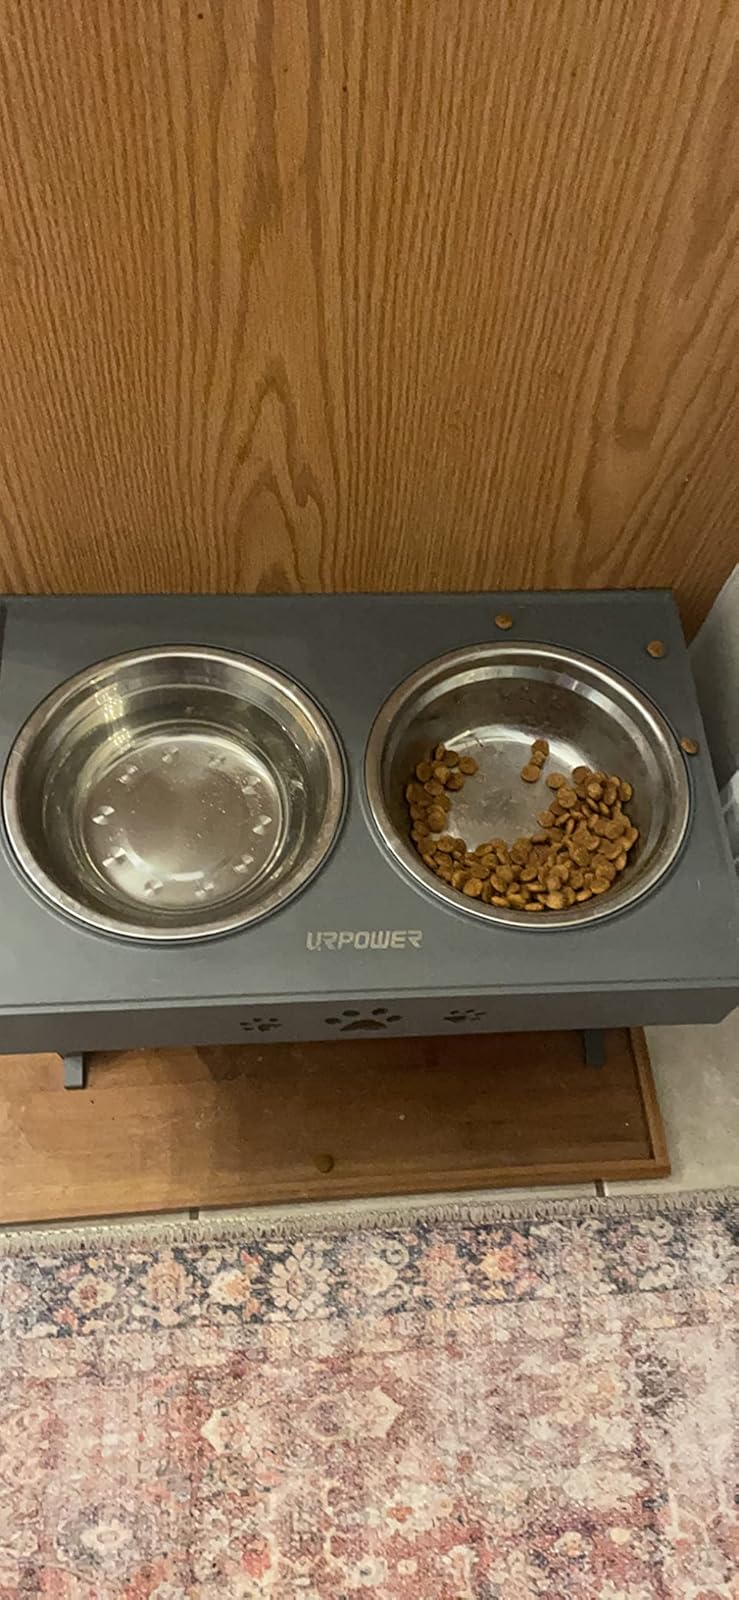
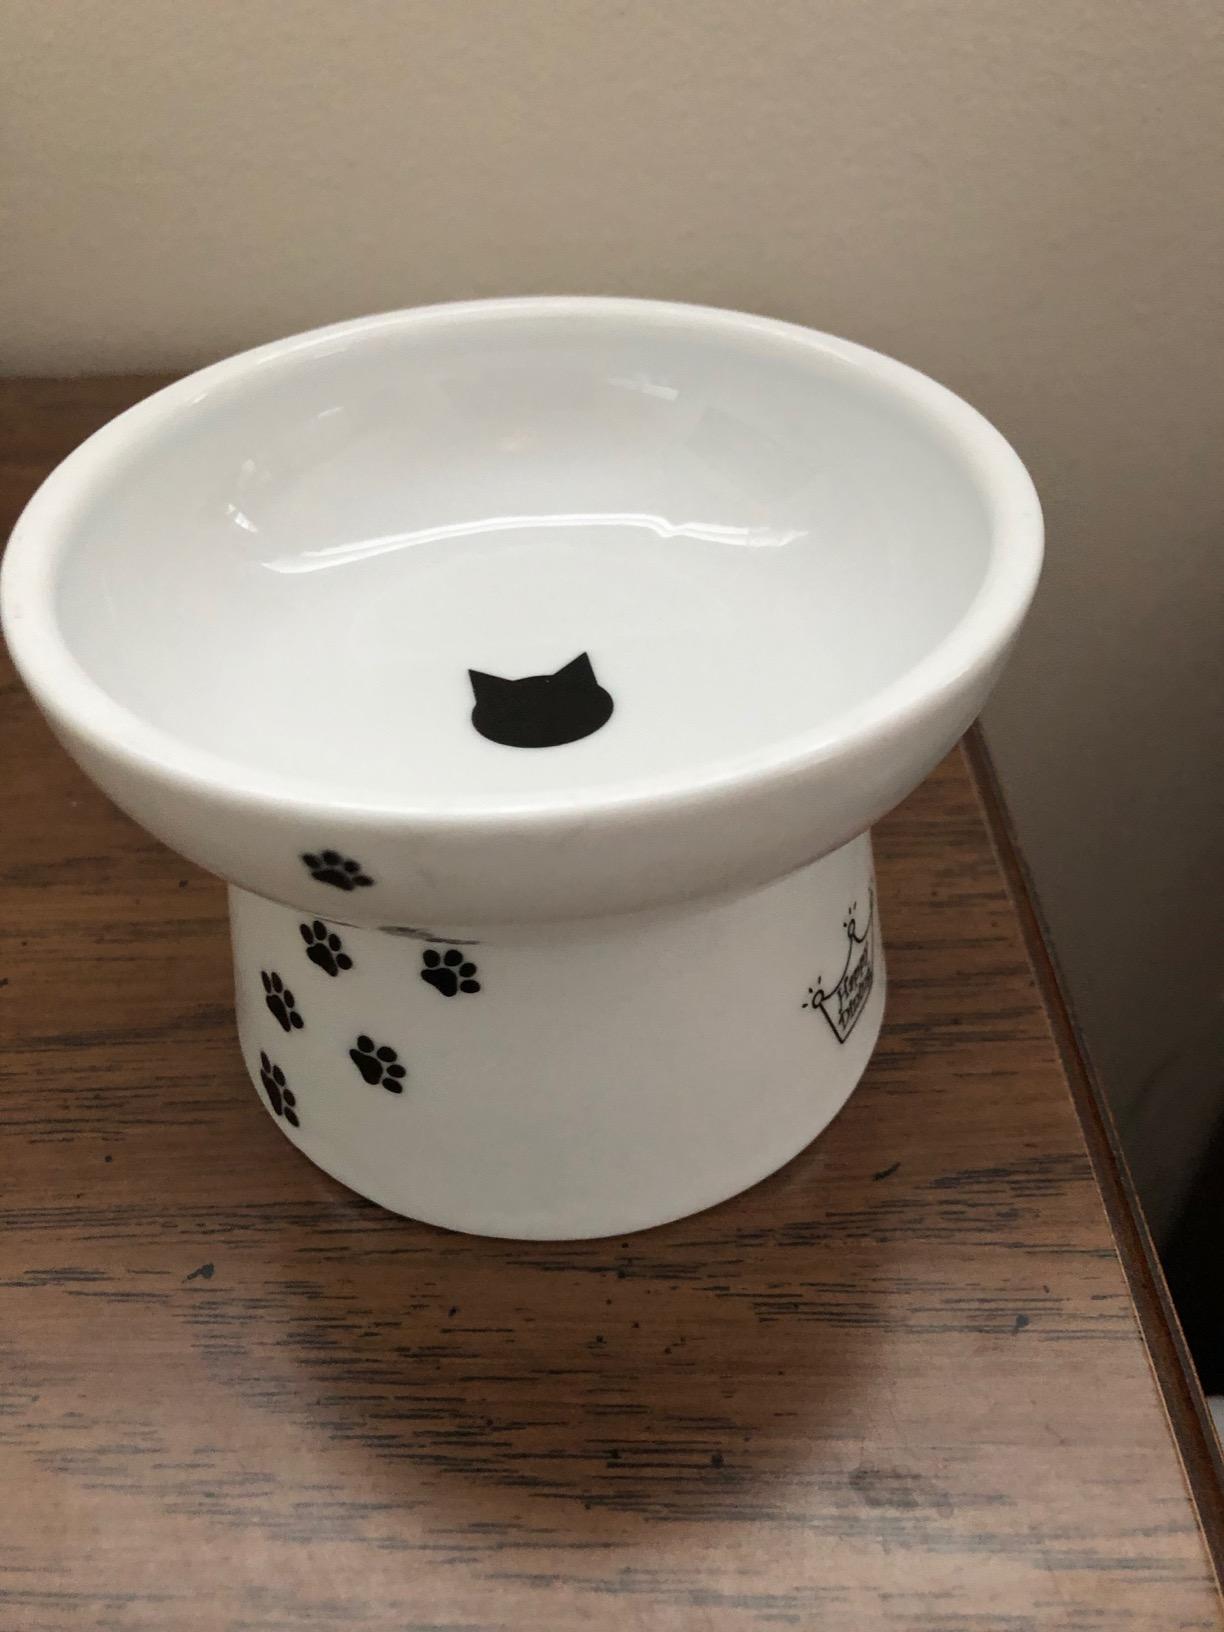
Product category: items_bowl
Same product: no